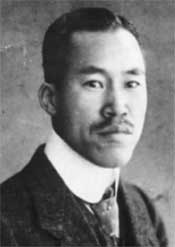
ฮาการุ ฮาชิโมโตะ

|name = ฮาการุ ฮาชิโมโตะ
|image = Hashimoto photo.jpg
| native_name = 橋本 策
| native_name_lang = ja
|birth_place = Iga, Mie (town)|อิงะ จังหวัดมิเอะ จักรวรรดิญี่ปุ่น
|death_place = อิงะ มิเอะ จักรวรรดิญี่ปุ่น
|nationality = ญี่ปุ่น
|known_for = โรคต่อมไทรอยด์อักเสบฮาชิโมโตะ
|education = Kyushu University|มหาวิทยาลัยคีวชู
|occupation = แพทย์
|spouse = โยชิโกะ มิยาเกะ
ฮาการุ ฮาชิโมโตะ (, 5 พฤษภาคม 1881 – 9 มกราคม 1934)cite web橋本策|title=橋本策 はしもと-はかる|work=/kotobank.jp|publisher=Kodansha|year=2009|language=ja เป็นแพทย์และนักวิทยาศาสตร์การแพทย์ชาวญี่ปุ่นในยุคเมจิและยุคไทโช|ไทโช เขาเป็นที่รู้จักดีที่สุดจากการตีพิมพ์บทบรรยายแรกของโรคที่ปัจจุบันรู้จักในชื่อต่อมไทรอยด์อักเสบฮาชิโมโตะ
==ประวัติ==
ฮาชิโมโตะเกิดเมื่อ 5 พฤษภาคม 1881 ในหมู่บ้านIga, Mie (town)|อิงะ Ayama, Mie|อายามะ จังหวัดมิเอะ เป็นบุตรคนที่สามของKennosuke Hashimoto|เค็นโนซูเกะ ฮาชิโมโตะ ซึ่งก็เป็นแพทย์เช่นกัน ตระกูลของฮาชิโมโตะเป็นแพทย์ประจำขุนนางอำเภอเป็นเวลาหลายศตวรรษมาแล้ว ปู่/ตาของฮาชิโมโตะ เป็นแพทย์ที่ดังที่สุดของแคว้นมิเอะในเวลานั้น และได้รับการศึกษาแพทย์Rangaku|แบบแผนดัตช์
ฮาขิโมโตะเข้าเรียนประถมศึกษาในปี 1886 และในปี 1903 เขาได้เข้าศึกษาต่อที่Fukuoka Medical College|วิทยาลัยแพทยศาสตร์ฟูกูโอกะ ซึ่งเป็นวิทยาลัยเปิดใหม่ของKyushu University|มหาวิทยาลัยคีวชูในเวลานั้น เขาเป็นหนึ่งในนักเรียนแพทย์รุ่นแรก และจบการศึกษาในปี 1907 จากนั้นเขาได้เข้าปฏิบัติงานที่กรมศัลยกรรมที่หนึ่ง (First Surgical Bureau) และเป็นนักเรียนแพทย์ภายใต้การดูแลของ ผู้เป็นศัลยแพทย์ระบบประสาทคนแรกของญี่ปุ่น ขณะทำงานวิจัยสำหรับวิทยานิพนธ์แพทยศาสตรบัณฑิต เขาได้ตรวจสอบตัวอย่างทางฮิสโตโลจีจากต่อมธัยรอยด์ที่ที่ตัดออกมาโดยวิธีทางศัลยกรรม และบรรยายการค้นพบนี้ว่า 'struma lymphomatosa' เขาได้ตีพิมพ์การค้นพบนี้ในวารสารภาษาเยอรมัน Archiv für Klinische Chirurgie (ในเวลานั้น ภาษาเยอรมันถือเป็น "lingua franca" ของโลกวิชาการ) ฮาชิโมโตะยังได้ตีพิมพ์งานค้นคว้าอีกสองชิ้นเกี่ยวกับerysipelas|โรคไฟลามทุ่ง และการบาดเจ็บจากการถูกแทงเข้าที่ทรวงอก
File:Hashimoto Hakaru.JPG|thumb|คุณหมอฮาชิโมโตะ ภาพถ่ายเมื่อปี 1912
ในปี 1912 ฮาชิโมโตะได้เดินทางไปมหาวิทยาลัยเกิททิงเงินในประเทศเยอรมนีเพื่อศึกษาต่อเฉพาะทางด้านพยาธิวิทยา ภายใต้การดูแลของ:en:Eduard Kaufmann|เอดวร์ท เคาฟ์มัน เขามุ่งเน้นการศึกษาไปที่การติดเชื้อวัณโรคของทางเดินปัสสาวะเป็นพิเศษ ในปี 1915 ฮาชิโมโตะเดินทางกลับญี่ปุ่นผ่านทางอังกฤษ เนื่องจากสงครามโลกครั้งที่หนึ่งปะทุขึ้น และในปี 1916 เขาได้เดินทางกลับบ้านเกิดที่อิงะ และประกอบอาชีพเป็นแพทย์ประจำท้องถิ่น เปิดคลินิกศัลยกรรมของตนเอง ส่วนใหญ่แล้วผู้ป่วยจะเดินทางมารับการผ่าตัดที่คลินิก แต่ในกรณีที่ป่วยหนักมาก ฮาชิโมโตะจะเดินทางไปทำหัตถการให้ที่บ้านผู้ป่วยพร้อมกับพยาบาลวิชาชีพหนึ่งคน ฮาชิโมโตะยังเป็นที่รู้ดีกันว่ามักไม่เก็บค่ารักษา รวมถึงยังศึกษาหาความรู้ทางแพทยศาสตร์เพิ่มเติมเสมอจนดึกดื่นแม้ว่าจะจบการศึกษามานานแล้วก็ตาม
ในเดือนธันวาคม 1933 ฮาชิโมโตะป่วยด้วยไข้รากสาดน้อย และเสียชีวิตที่บ้านของตนในวันที่ 9 มกราคม 1934 สิริอายุ 52
==ผลงานทางวิทยาศาสตร์==
ในปี 1912 เขาได้ตีพิมพ์ผลงานชื่อ "Kōjōsen rinpa-setsu shushō-teki henka ni kansuru kenkyū hōkoku" หรือ "Zur Kenntnis der lymphomatösen Veränderung der Schilddrüse (Struma lymphomatosa)" ซึ่งแปลว่า รายงานว่าด้วยคอพอกแบบlymph|ลิมโฟมาตัส ในวารสาร "Archiv für klinische Chirurgie" เบอร์ลิน, 1912:97:219-248 หลายปีถัดมา เอกสารนี้ได้รับการประเมินโดยนักวิจัยชาวอังกฤษและอเมริกัน ตามมาด้วยการได้รับการยอมรับว่าเป็นโรคค้นพบใหม่
ในหนังสือแพทยศาสตร์ของอเมริกา โรคดังกล่าวถูกนิยามว่า ต่อมไทรอยด์อักเสบฮาชิโมโตะ ตามชื่อของคุณหมอฮาชิโมโตะ
==อ้างอิง==
หมวดหมู่:แพทย์ชาวญี่ปุ่น
หมวดหมู่:พยาธิแพทย์
หมวดหมู่:บุคคลจากจังหวัดมิเอะ
หมวดหมู่:ศิษย์เก่าจากมหาวิทยาลัยคีวชู
หมวดหมู่:ศิษย์เก่าจากมหาวิทยาลัยเกิททิงเงิน